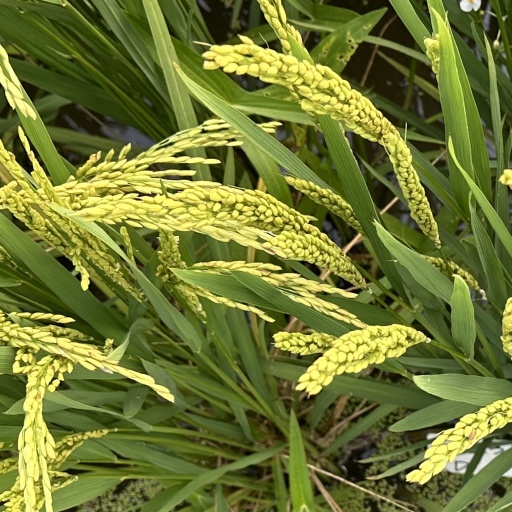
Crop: rice